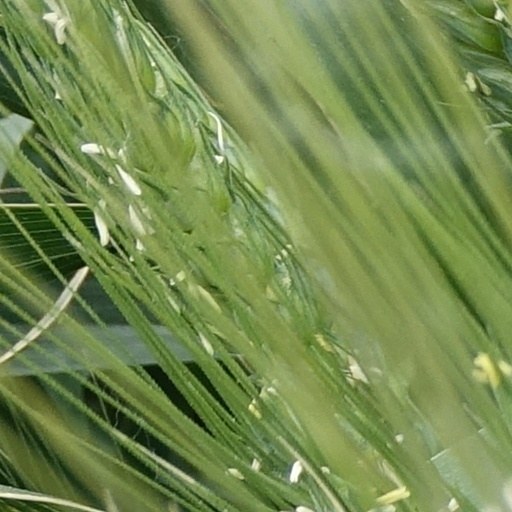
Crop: wheat